Odo of Cheriton

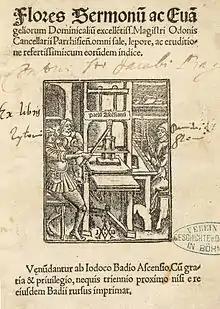
The only printed edition of Odo's sermons, Paris 1520

Beside the 64 sermons on the Sunday Gospels, of which extracts were published under the title "Flores Sermonum ac Evangeliorum Dominicalium" in Paris in 1520, Odo had composed early treatises on the Lord's Prayer and the Passion. In 1224 he compiled another collection of sermons ("Sermones Dominicales in Epistolas"), many of which were preached in Spain, where he was also credited with an exposition of the Song of Songs (1226/7). About the same time he compiled a further set of sermons on Feast Days ("Sermones de Festis"). His final religious work, written about 1235, after his return to England, was a handbook for priests on penitence.